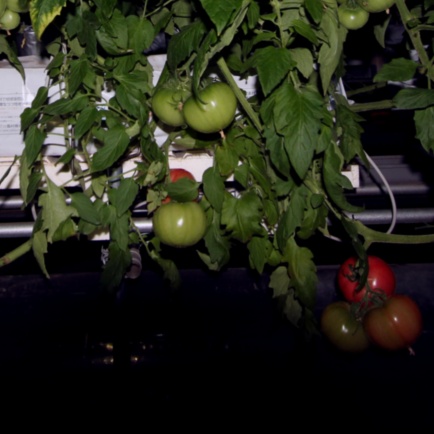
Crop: tomato